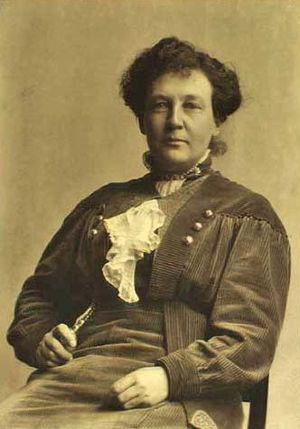
Ingrid Jespersen
Ingrid Jespersen (1867-1938), rektor for Ingrid Jespersens skole i København.
Ingrid Jespersen var en dansk pædagog og rektor.